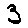
Label: 3